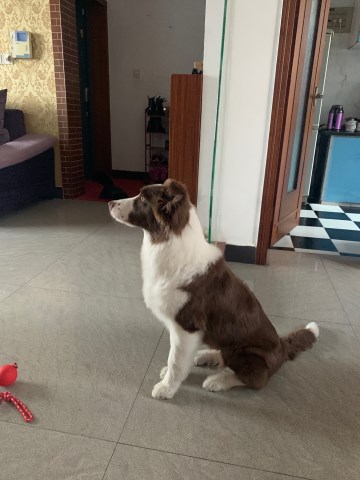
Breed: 2594-n000109-Border_collie